Everton F.C. (women)

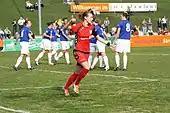
Laudehr of Duisburg scores against Everton in the Champions League 2010–11

In 2011, the club advanced to the quarter–finals of the Champions League, where its best run so far was stopped by German side FCR Duisburg. Everton was one of eight founding teams in the FA WSL in March 2011.